Jean-Pierre Kutwa

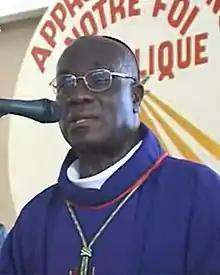
Cardinal Kutwa.

Jean-Pierre Kutwa (born 22 December 1945) is an Ivorian Catholic prelate who served as Archbishop of Abidjan from 2006 to 2024. Pope Francis made him a cardinal in 2014.